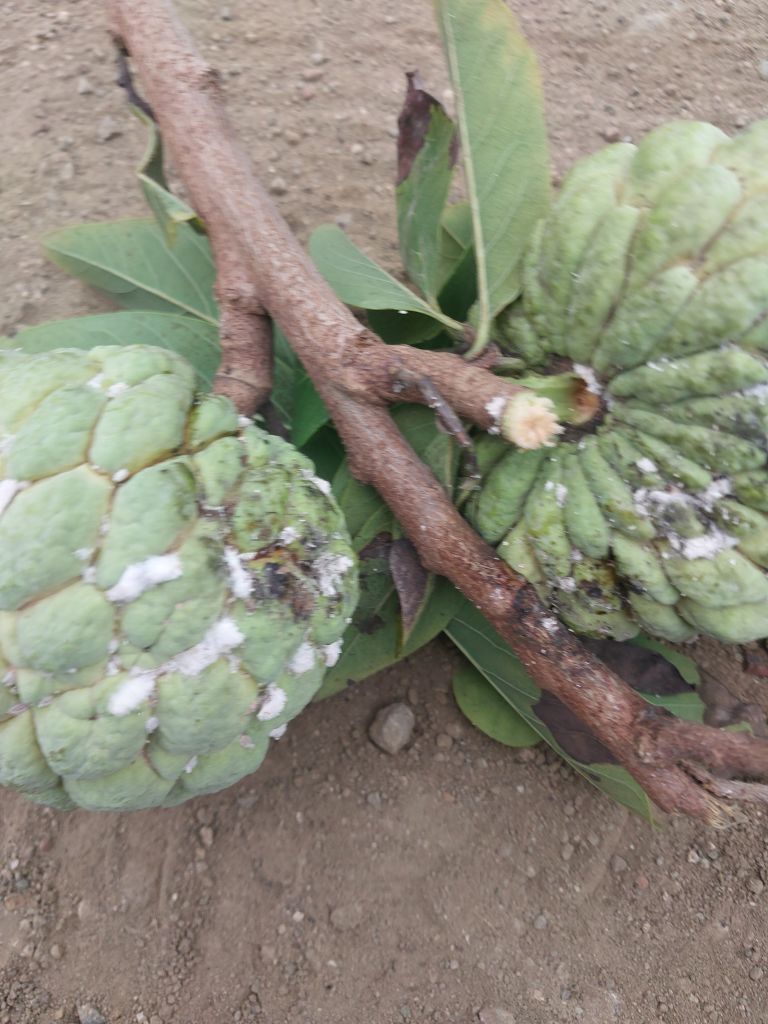
Disease label: Leaf spot on fruit